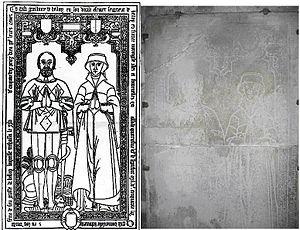
L'église Saint-Georges est une église catholique paroissiale située à Belloy-en-France dans le département français du Val-d'Oise. Une basilique dédiée à saint Georges est attestée à Belloy dès 840. Les parties les plus anciennes de l'édifice actuel sont le clocher roman, largement remanié, et le croisillon nord avec la chapelle de la Vierge. Ils sont de style gothique primitif et datent de la fin du XIIᵉ siècle. Le reste de l'église date du XIVᵉ siècle, mais seul le chœur et la chapelle Sainte-Geneviève, à l'emplacement du croisillon sud, ont été entièrement achevés à cette époque et se présentent dans un style rayonnant tardif. La nef et les collatéraux n'ont été voûtés qu'au premier tiers du XVIᵉ siècle, et en grande partie refaits, si bien que le style gothique flamboyant y domine. Ce sont les parties les plus intéressantes à l'intérieur de l'église, notamment pour les chapiteaux du XVIᵉ siècle et le dessin particulier des voûtes. Ce qui fait la célébrité de l'église Saint-Georges est toutefois le portail occidental avec son riche décor sculpté d'une grande qualité, considéré comme un chef-d'œuvre des débuts de la Renaissance au nord de Paris.